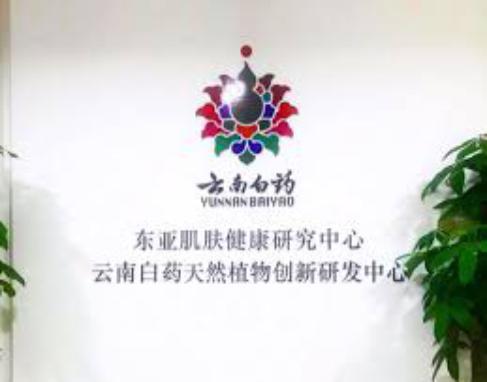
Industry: Medical